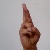
The image shows a hand gesture representing the letter 'R' in Indian Sign Language.